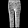
Label: Trouser